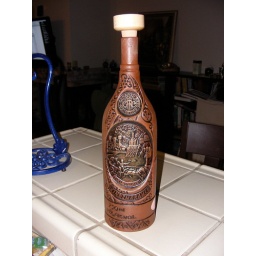
In a gift type bottle - it also comes in cheaper, glass bottles. This one is ceramic.